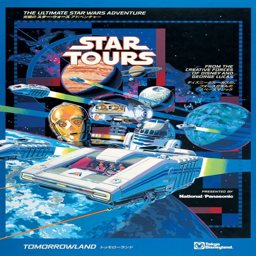
this poster has us itching for a little trip around the galaxy .